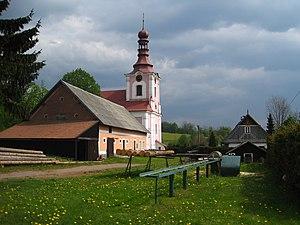
Dobřany est une commune du district de Rychnov nad Kněžnou, dans la région de Hradec Králové, en Tchéquie. Sa population s'élevait à 131 habitants en 2017.